Tomás de Cardona

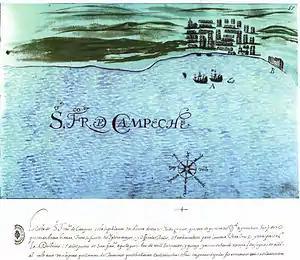
Original Chart of San Francisco de Campeche by Nicolás de Cardona, 17th century, towards 1620. From Archivo de Indias, Seville Spain.

Tomás de Cardona, a native of Venice who lived in Seville during the 17th century, was a business entrepreneur and a favorite at the Spanish royal court. With his partners Sancho de Meras and Francisco de la Paraya, he invested in a company formed to exploit the pearl fisheries in California.